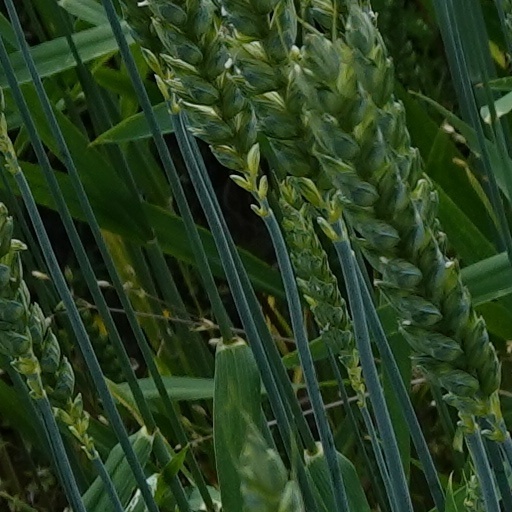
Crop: wheat